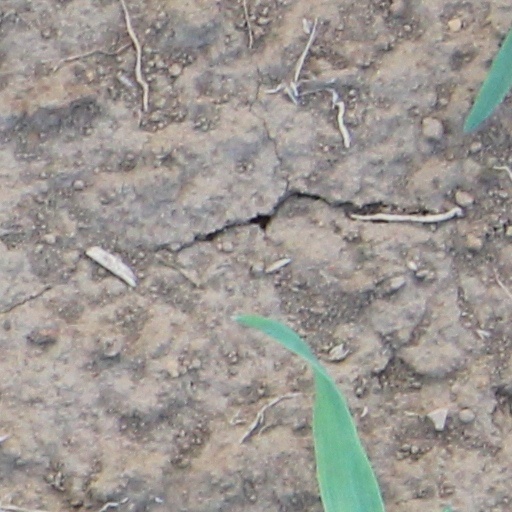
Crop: wheat